The Truth (The X-Files)

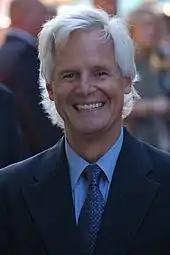
A man with white hair is looking and smiling at the camera.

The episode was written by series creator Chris Carter. He noted, "It's the end—you don't get another chance. So you'd better put everything you've ever wanted to put in into the episode. There were things to distract us from what was really going on. The band was breaking up." He expounded on the idea, and he decided "it was probably time to go [...] it was strange to be writing these things knowing it was the last time we'd see Scully doing certain things or hear Mulder saying certain things." Spotnitz explained that Carter made the announcement in January so that "we had time to wrap our minds around the end and plan for it and give all of the characters their due." Gish later said, "I have a great respect for the elegant way in which they're closing the curtain". Actor Bruce Harwood, who played John Fitzgerald Byers on the show, called the finale the "passing of a generation".